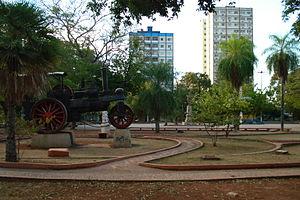
Corumbá est une ville brésilienne de l'ouest de l'État du Mato Grosso do Sul sur la rive gauche du Paraguay.